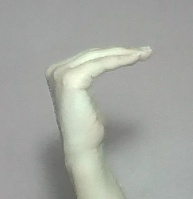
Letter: haa